Migo Adecer

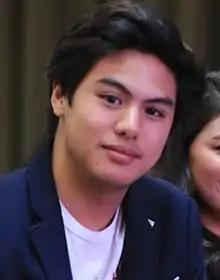
Adecer in 2020

Douglas Errol "Migo" Dreyfus Adecer (born December 20, 1999) is a Filipino-Australian actor, singer and host. He was the "Ultimate Male Survivor" (male winner) of the sixth season (2015) of the talent competition show "StarStruck". He has since appeared on several of GMA's teleseryes.